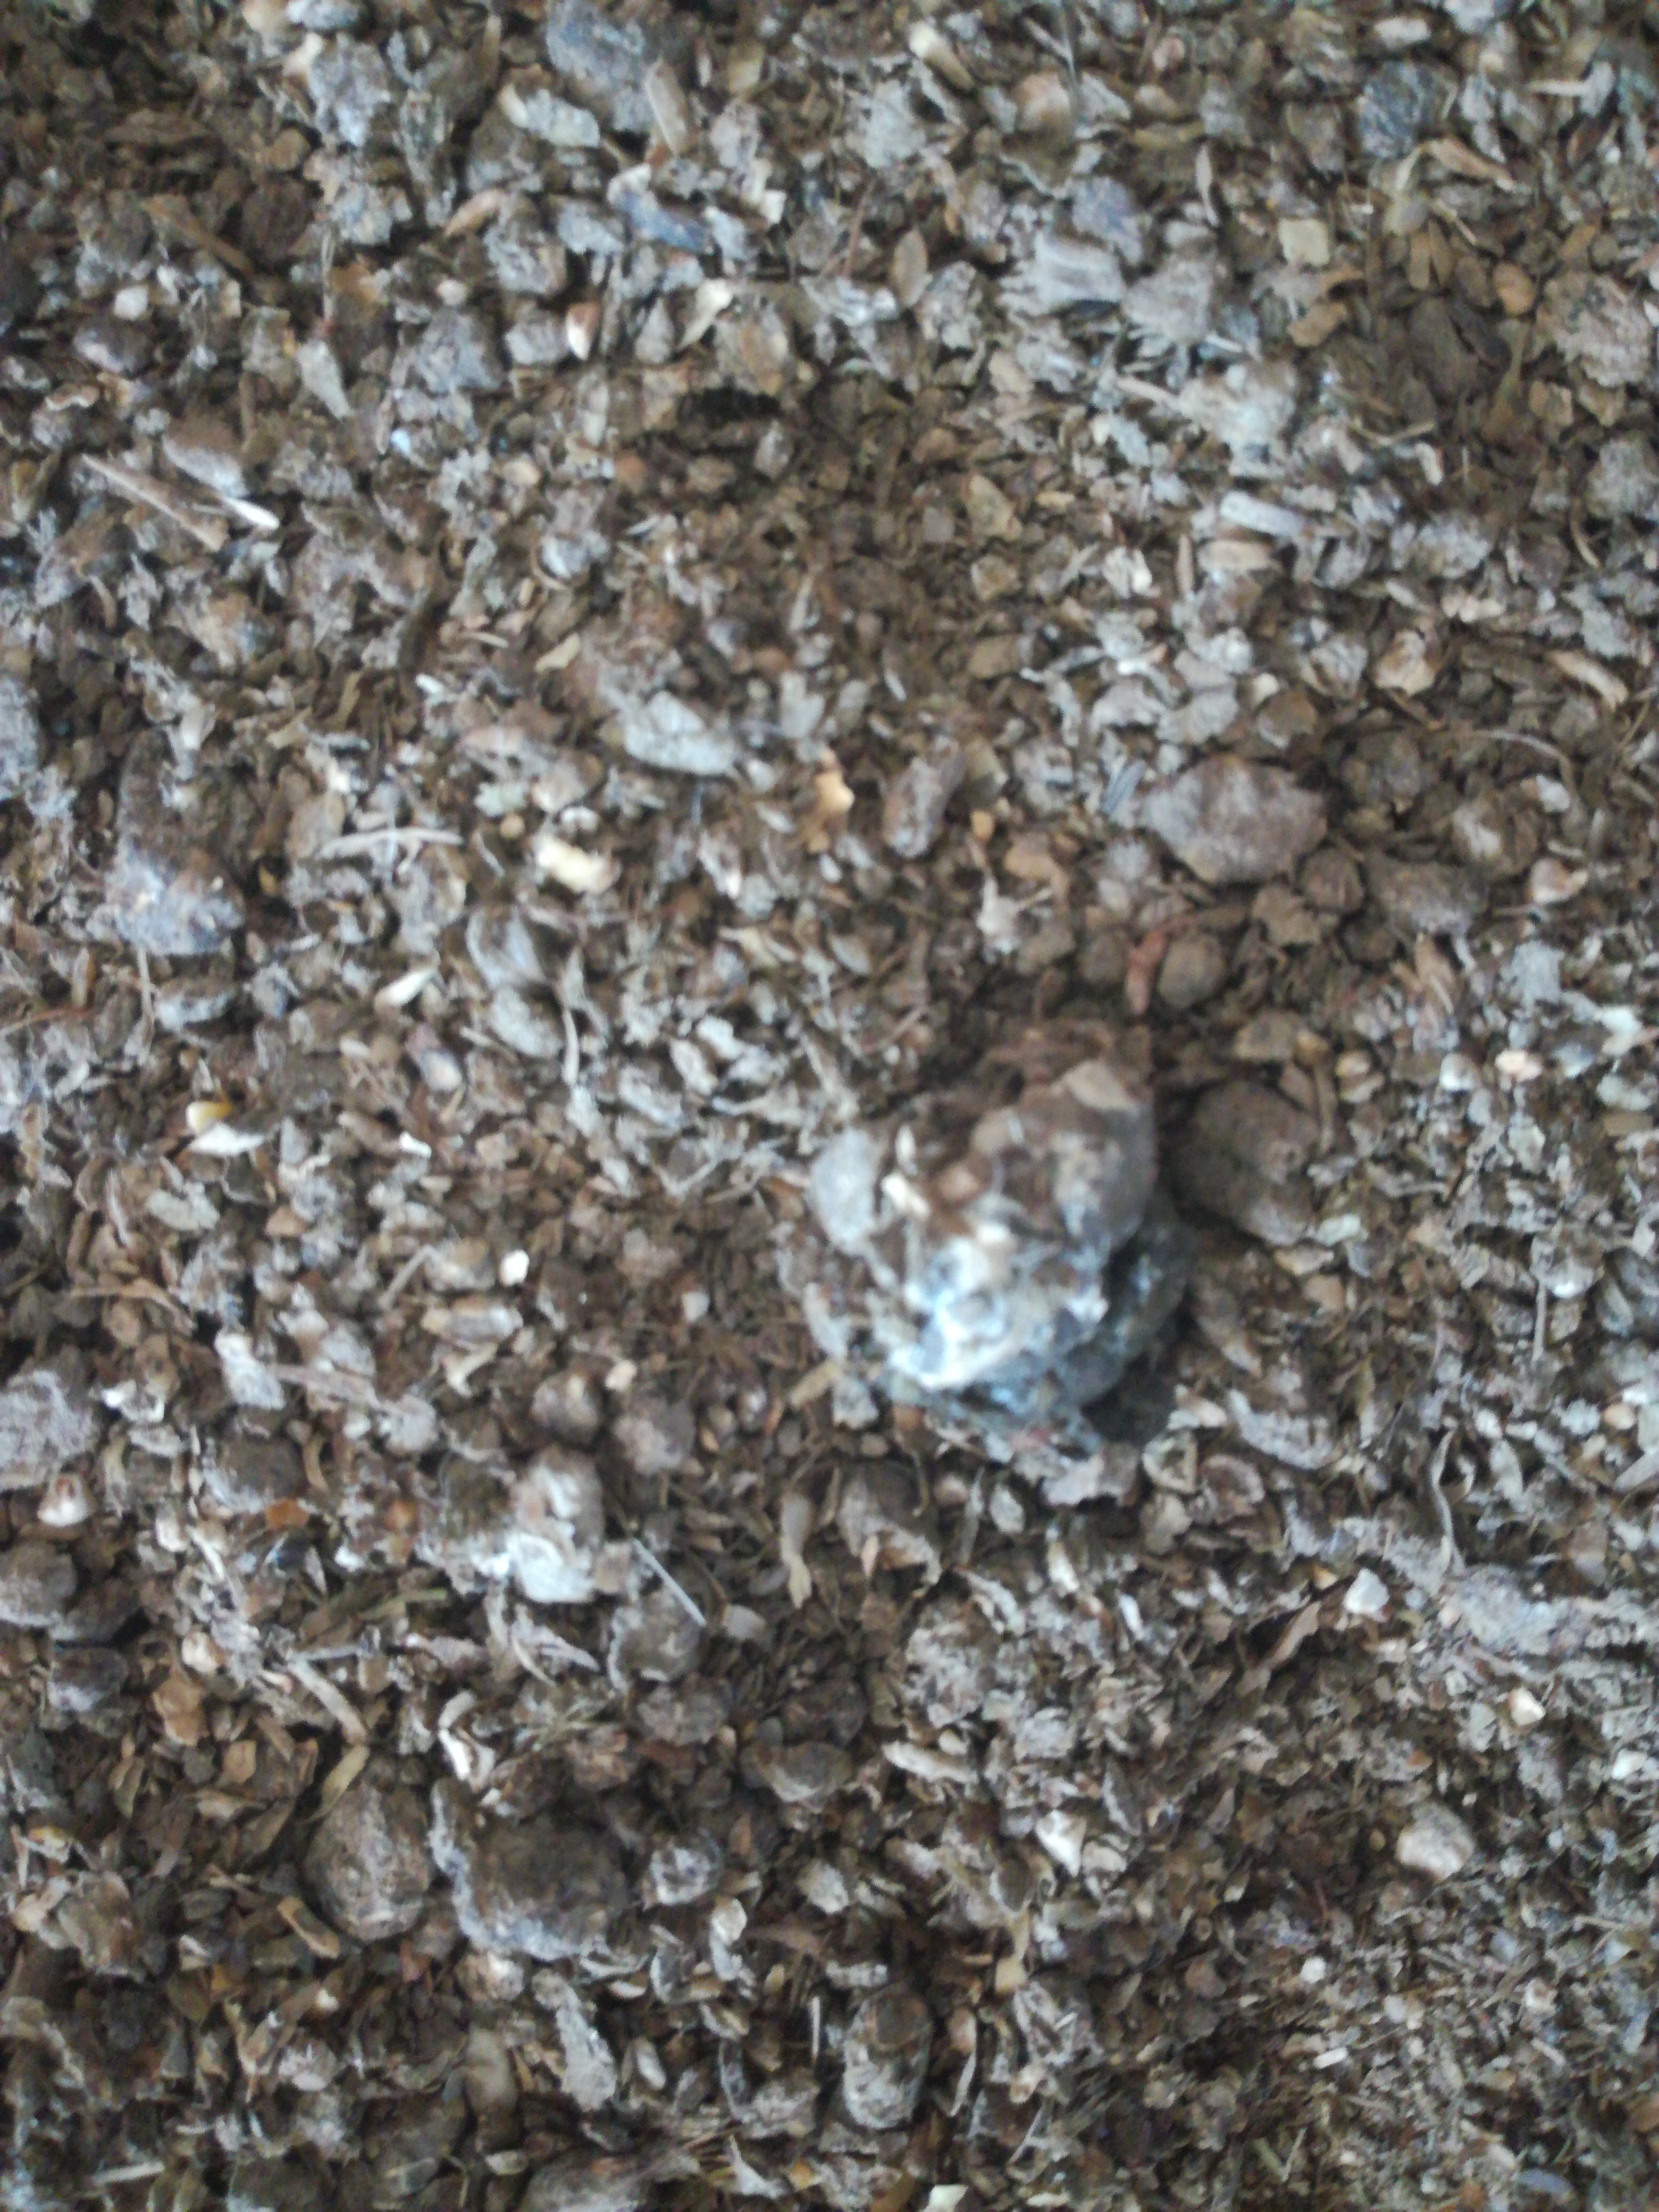
PCR-confirmed diagnosis: Healthy